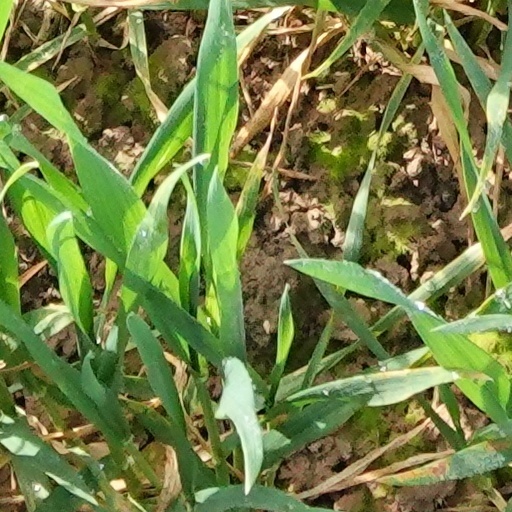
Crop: wheat